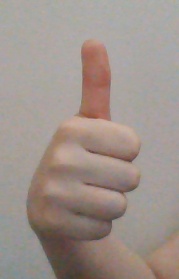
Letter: aleff